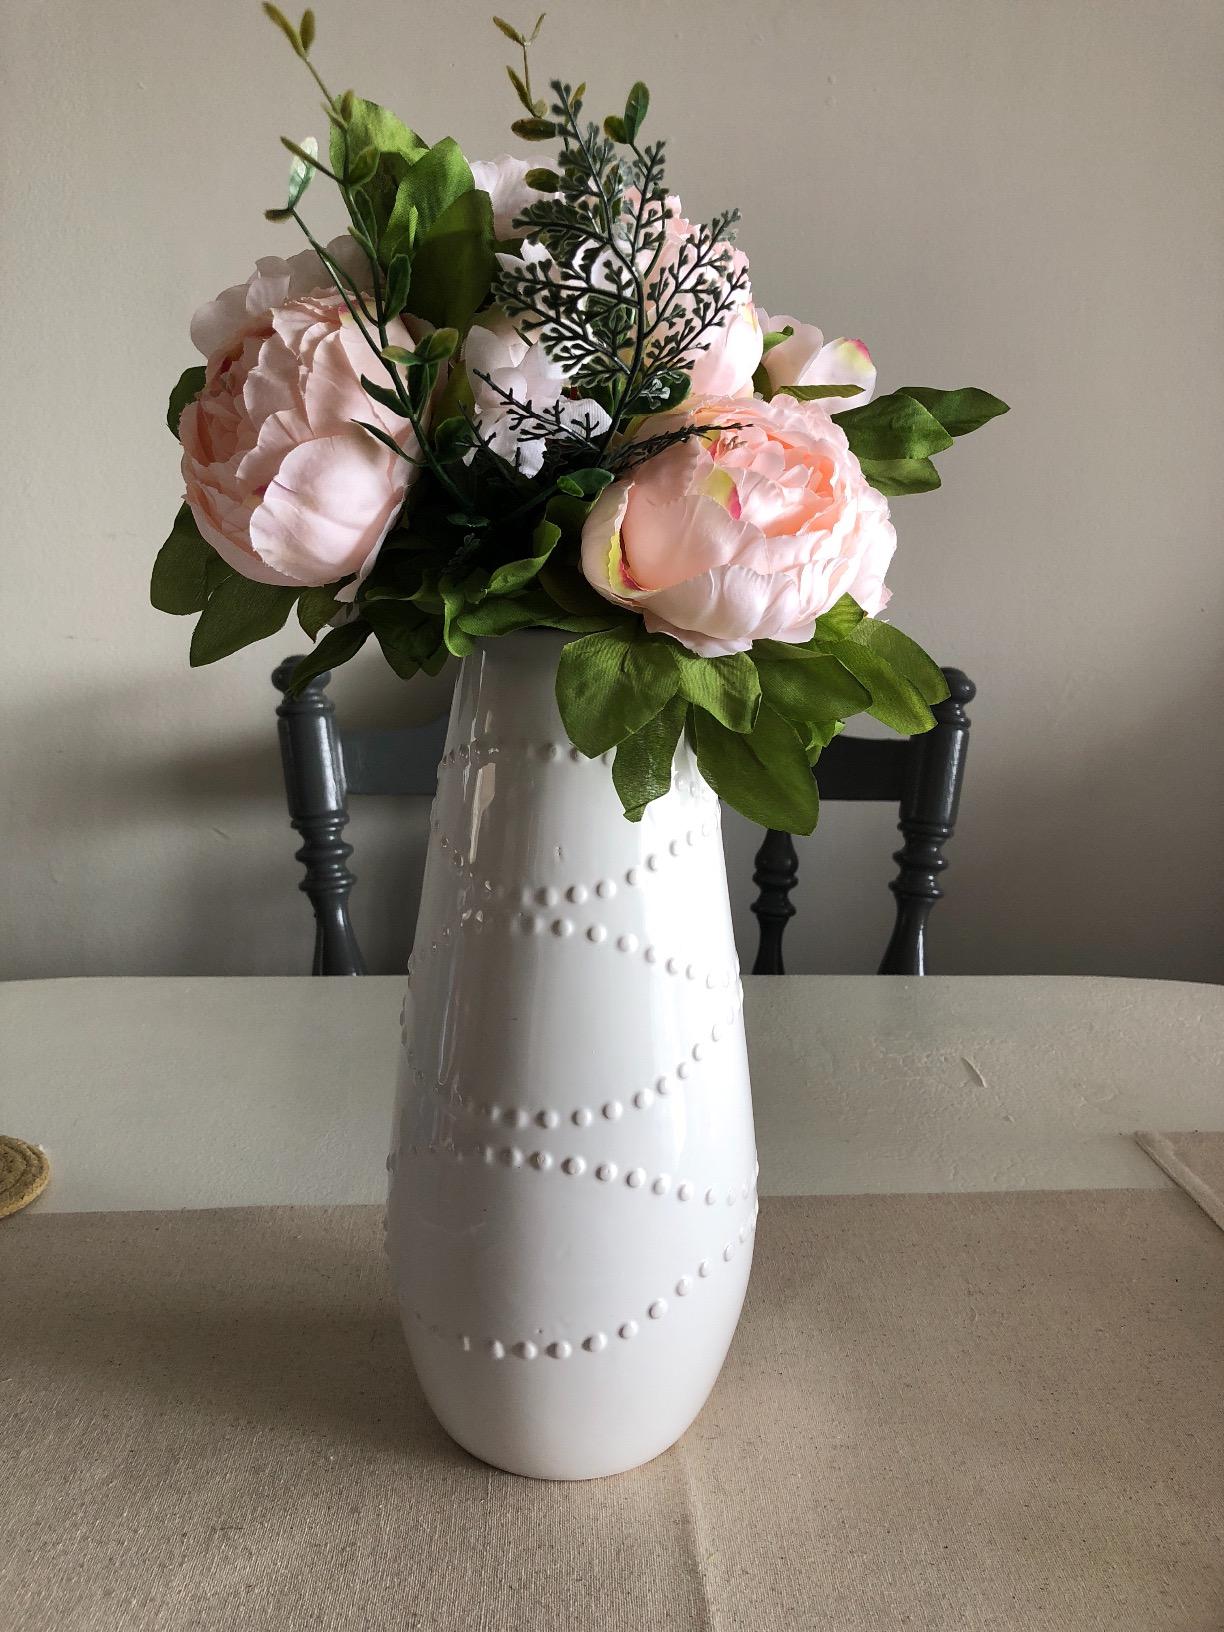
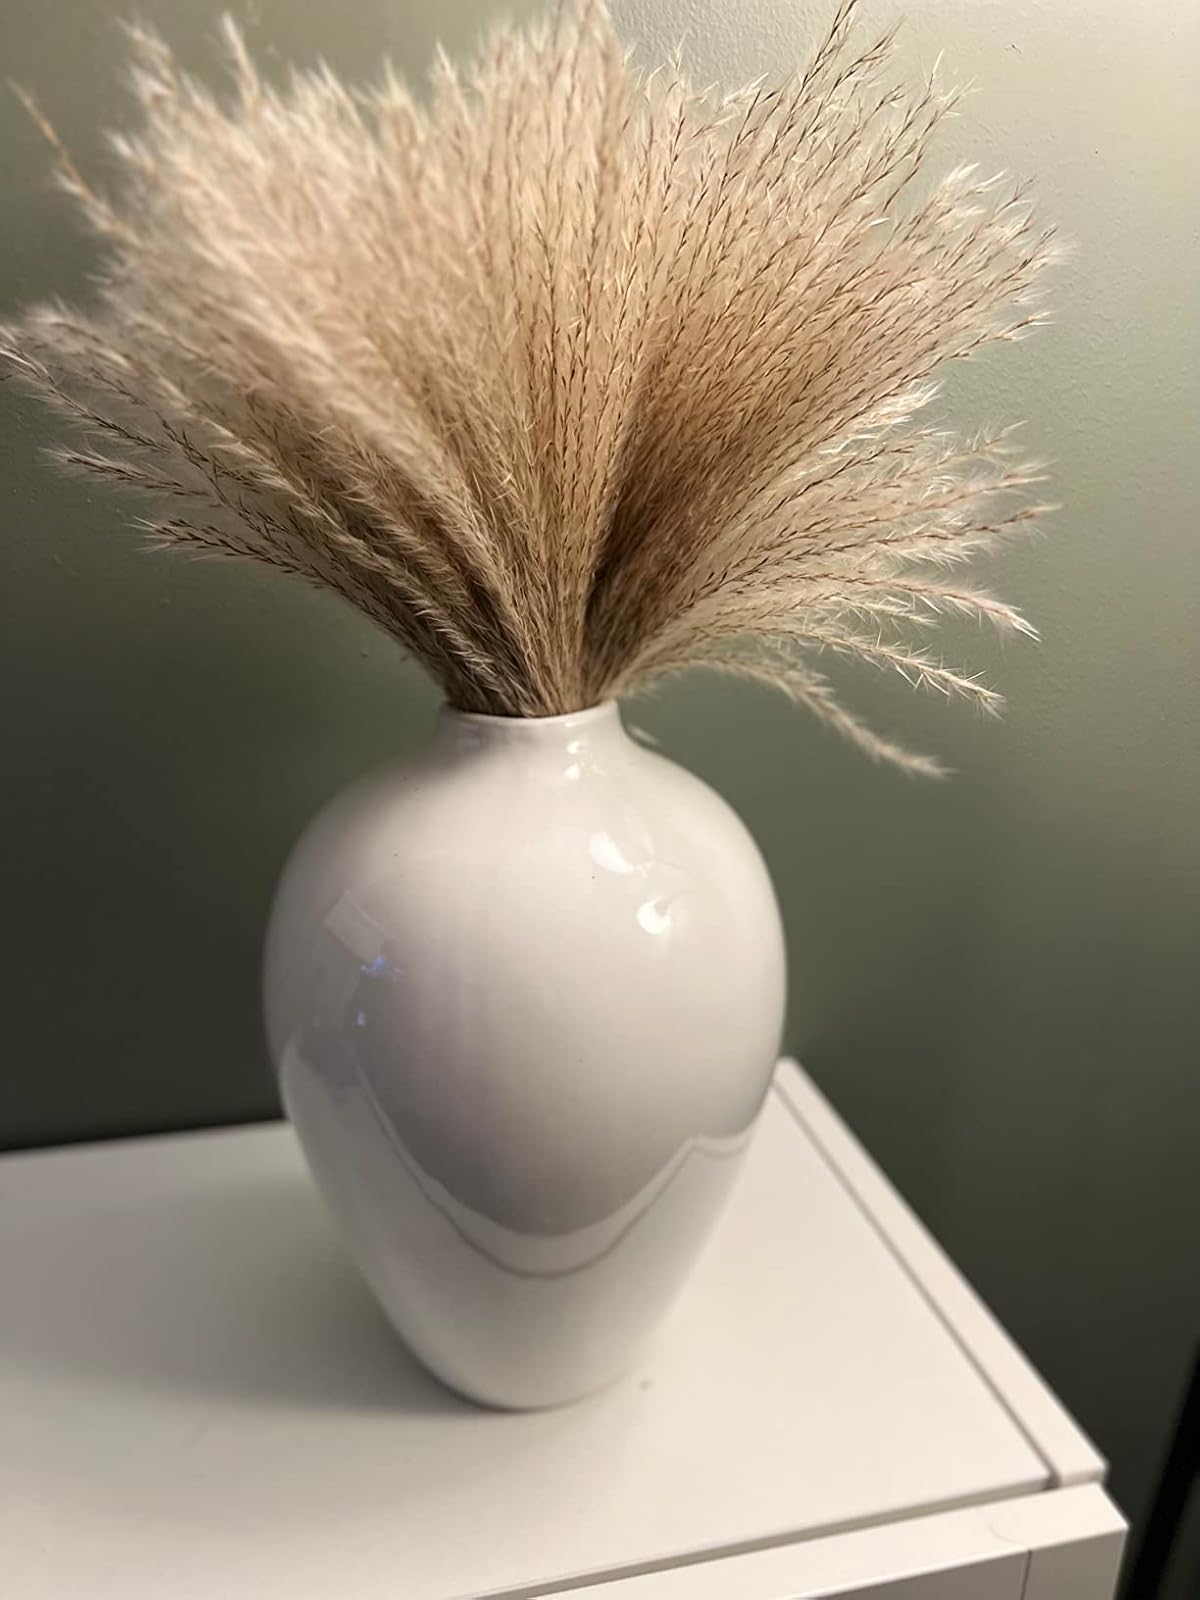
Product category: vase
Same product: no